Hartley Vale, New South Wales

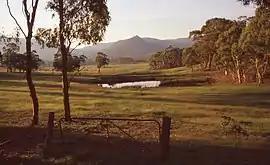
Countryside at Hartley Vale

Hartley Vale is a small village in the Blue Mountains area of New South Wales, Australia. It is approximately 150 kilometres west of Sydney and 12 kilometres south-east of Lithgow. It is in the local government area of the City of Lithgow.